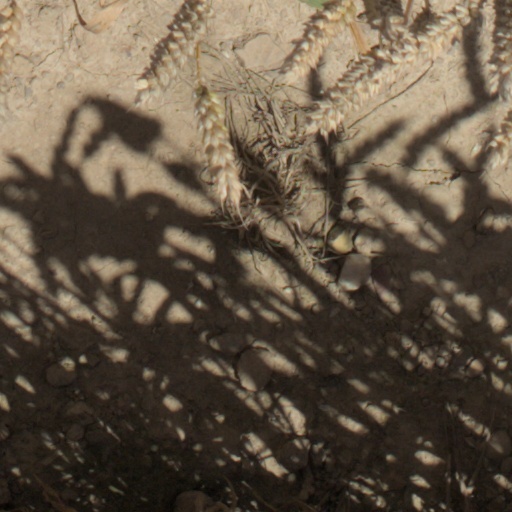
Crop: wheat